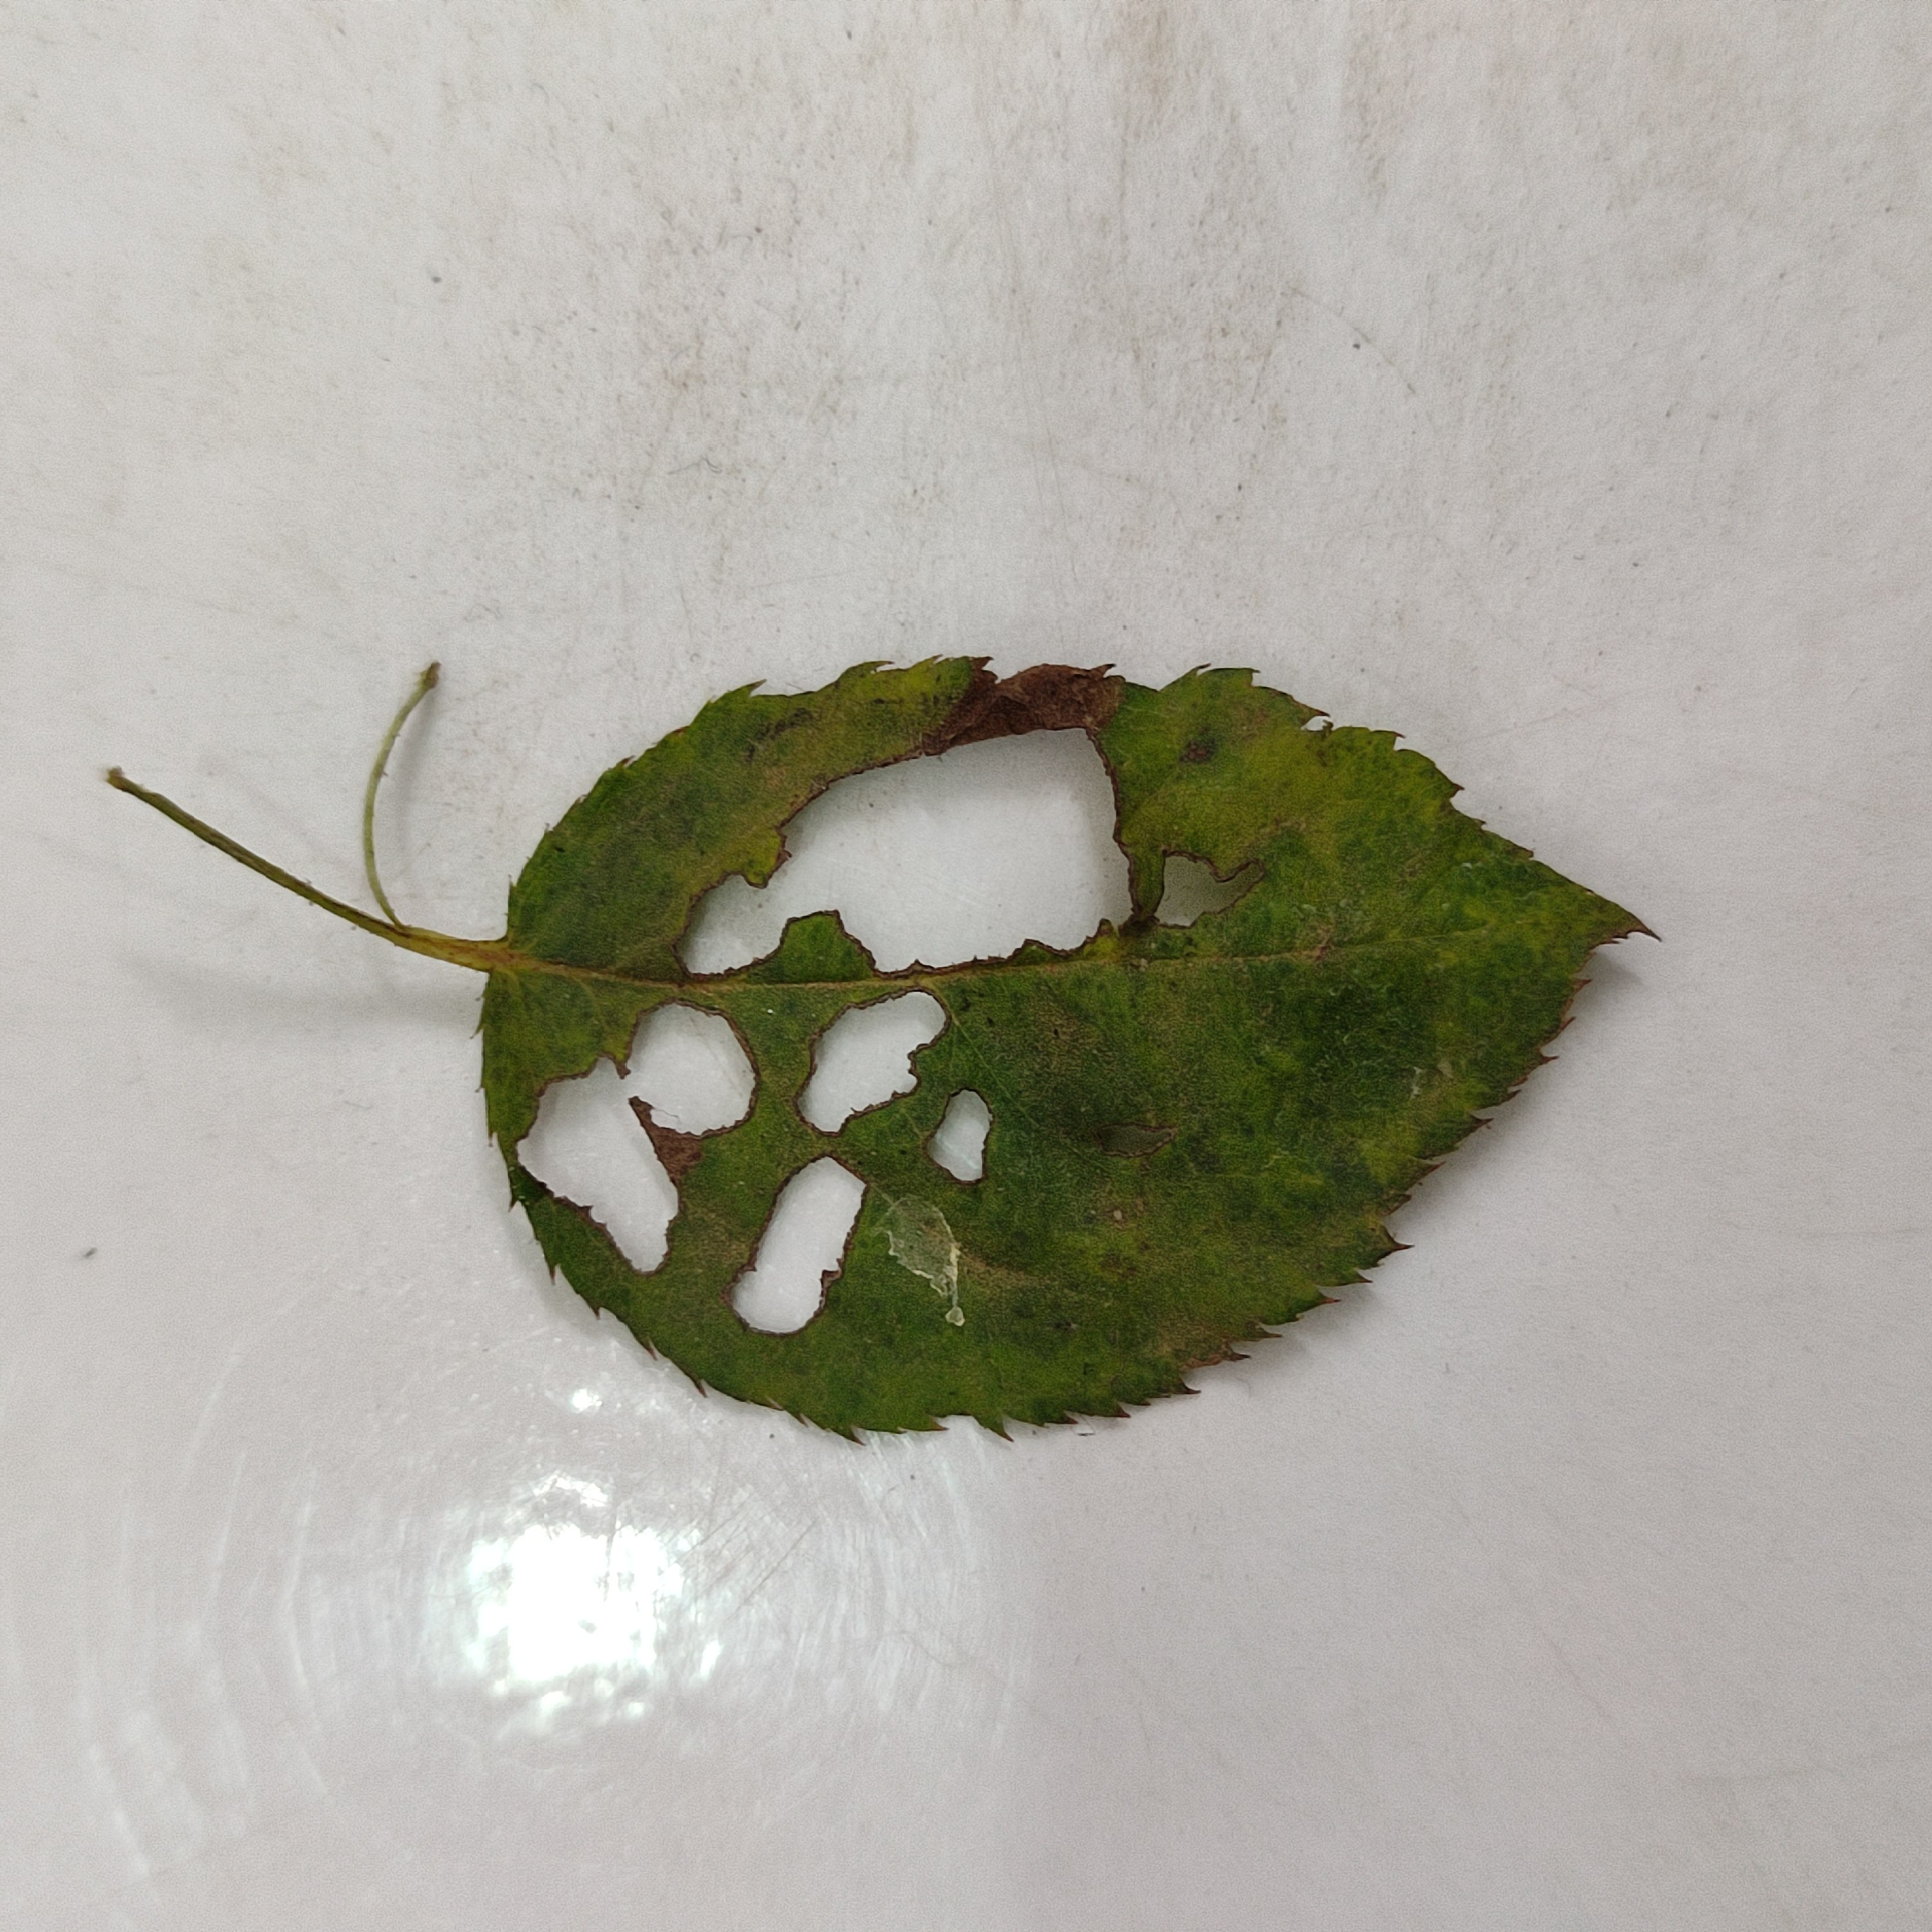
Label: Insect Hole